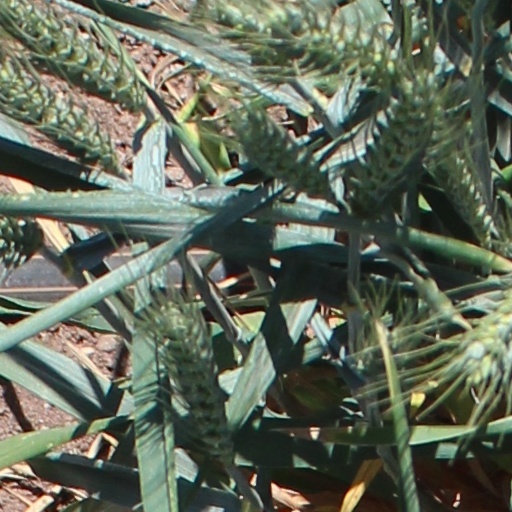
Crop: wheat